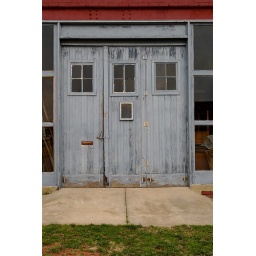
Blue doors on a building in downtown Independence, Kansas.